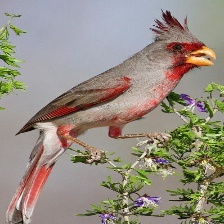
Species: PYRRHULOXIA
Scientific name: CARDINALIS SINUATUS